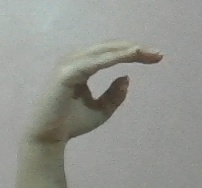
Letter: jeem